Answer in natural language. Estimate the real world distances between objects in the image. Which object is closer to blurry image, brown wooden table or stainless steel refrigerator door with vertical handle? Choose between the following options: stainless steel refrigerator door with vertical handle or brown wooden table
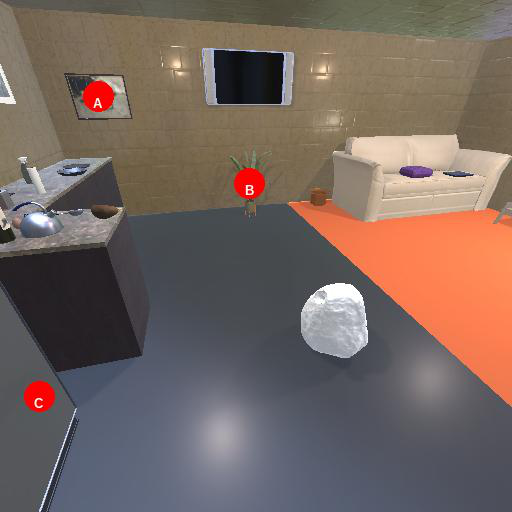
<answer>brown wooden table</answer>